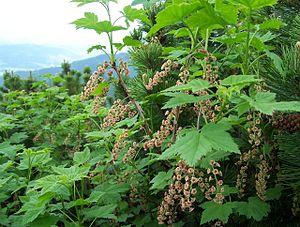
Le Groseillier des rochers, Groseillier des rocailles ou Groseillier des pierriers est une espèce de sous-arbrisseaux de la famille des Grossulariacées.
En raison de sa grande superficie, de sa position de carrefour entre différentes zones climatiques, et de sa variété géologique, le Massif central abrite une flore diversifiée. Les plantes que l'on peut croiser dans la partie occidentale, très humide, ne sont pas les mêmes que celles que l'on trouve dans la partie orientale, plus sèche, et la différence est encore plus grande avec les espèces que l'on peut trouver dans la partie sud, soumises à des influences méditerranéennes marquées. Cette composante spatiale n'est pas la seule à intervenir car l'exposition, l'altitude ou la nature du substrat sont aussi des facteurs déterminants. En effet, on peut souligner à ce propos l'opposition classique entre les versants exposés au sud et ceux exposés au nord ou encore les différences qui existent dans la végétation entre, d'une part, les sols acides et d'autre part, les sols basiques. Bien que l'altitude du Massif central soit faible par rapport à d'autres massifs montagneux comme les Alpes ou les Pyrénées, on observe un étagement de la végétation très net qui peut aller de la végétation méditerranéenne à la pelouse subalpine.